Monkeys and apes in space

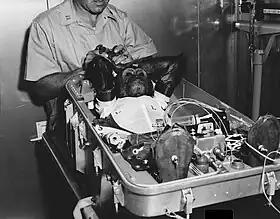
Enos, the third great ape and only chimpanzee to orbit the Earth, being prepared for launch on Mercury-Atlas 5 (November 29, 1961)

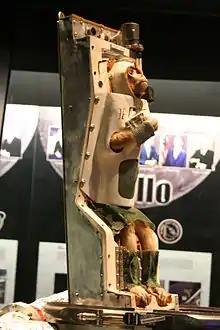
Able, who flew on the first two monkey space mission in May 1959, on display at the National Air and Space Museum

The first primate launched into high subspace, although not a space flight, was Albert I, a rhesus macaque, who on June 18, 1948, rode a rocket flight to over in Earth's atmosphere on a V-2 rocket. Albert I died of suffocation during the flight and may actually have died in the cramped space capsule before launch.